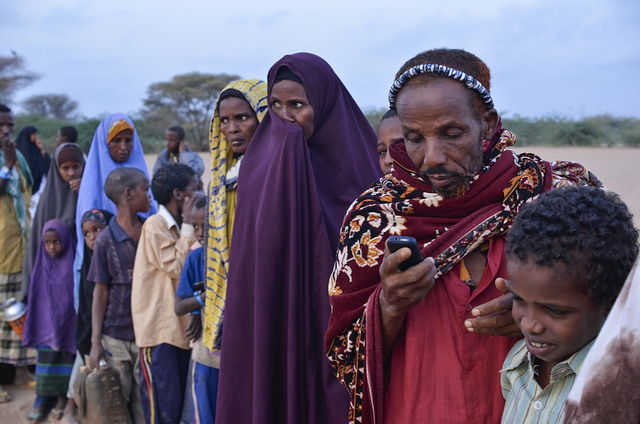
user: Given an image and a question. Answer the question in a short answer. Question: What is one reason people might wear this type of head covering? Short Answer:
assistant: religion